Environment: real
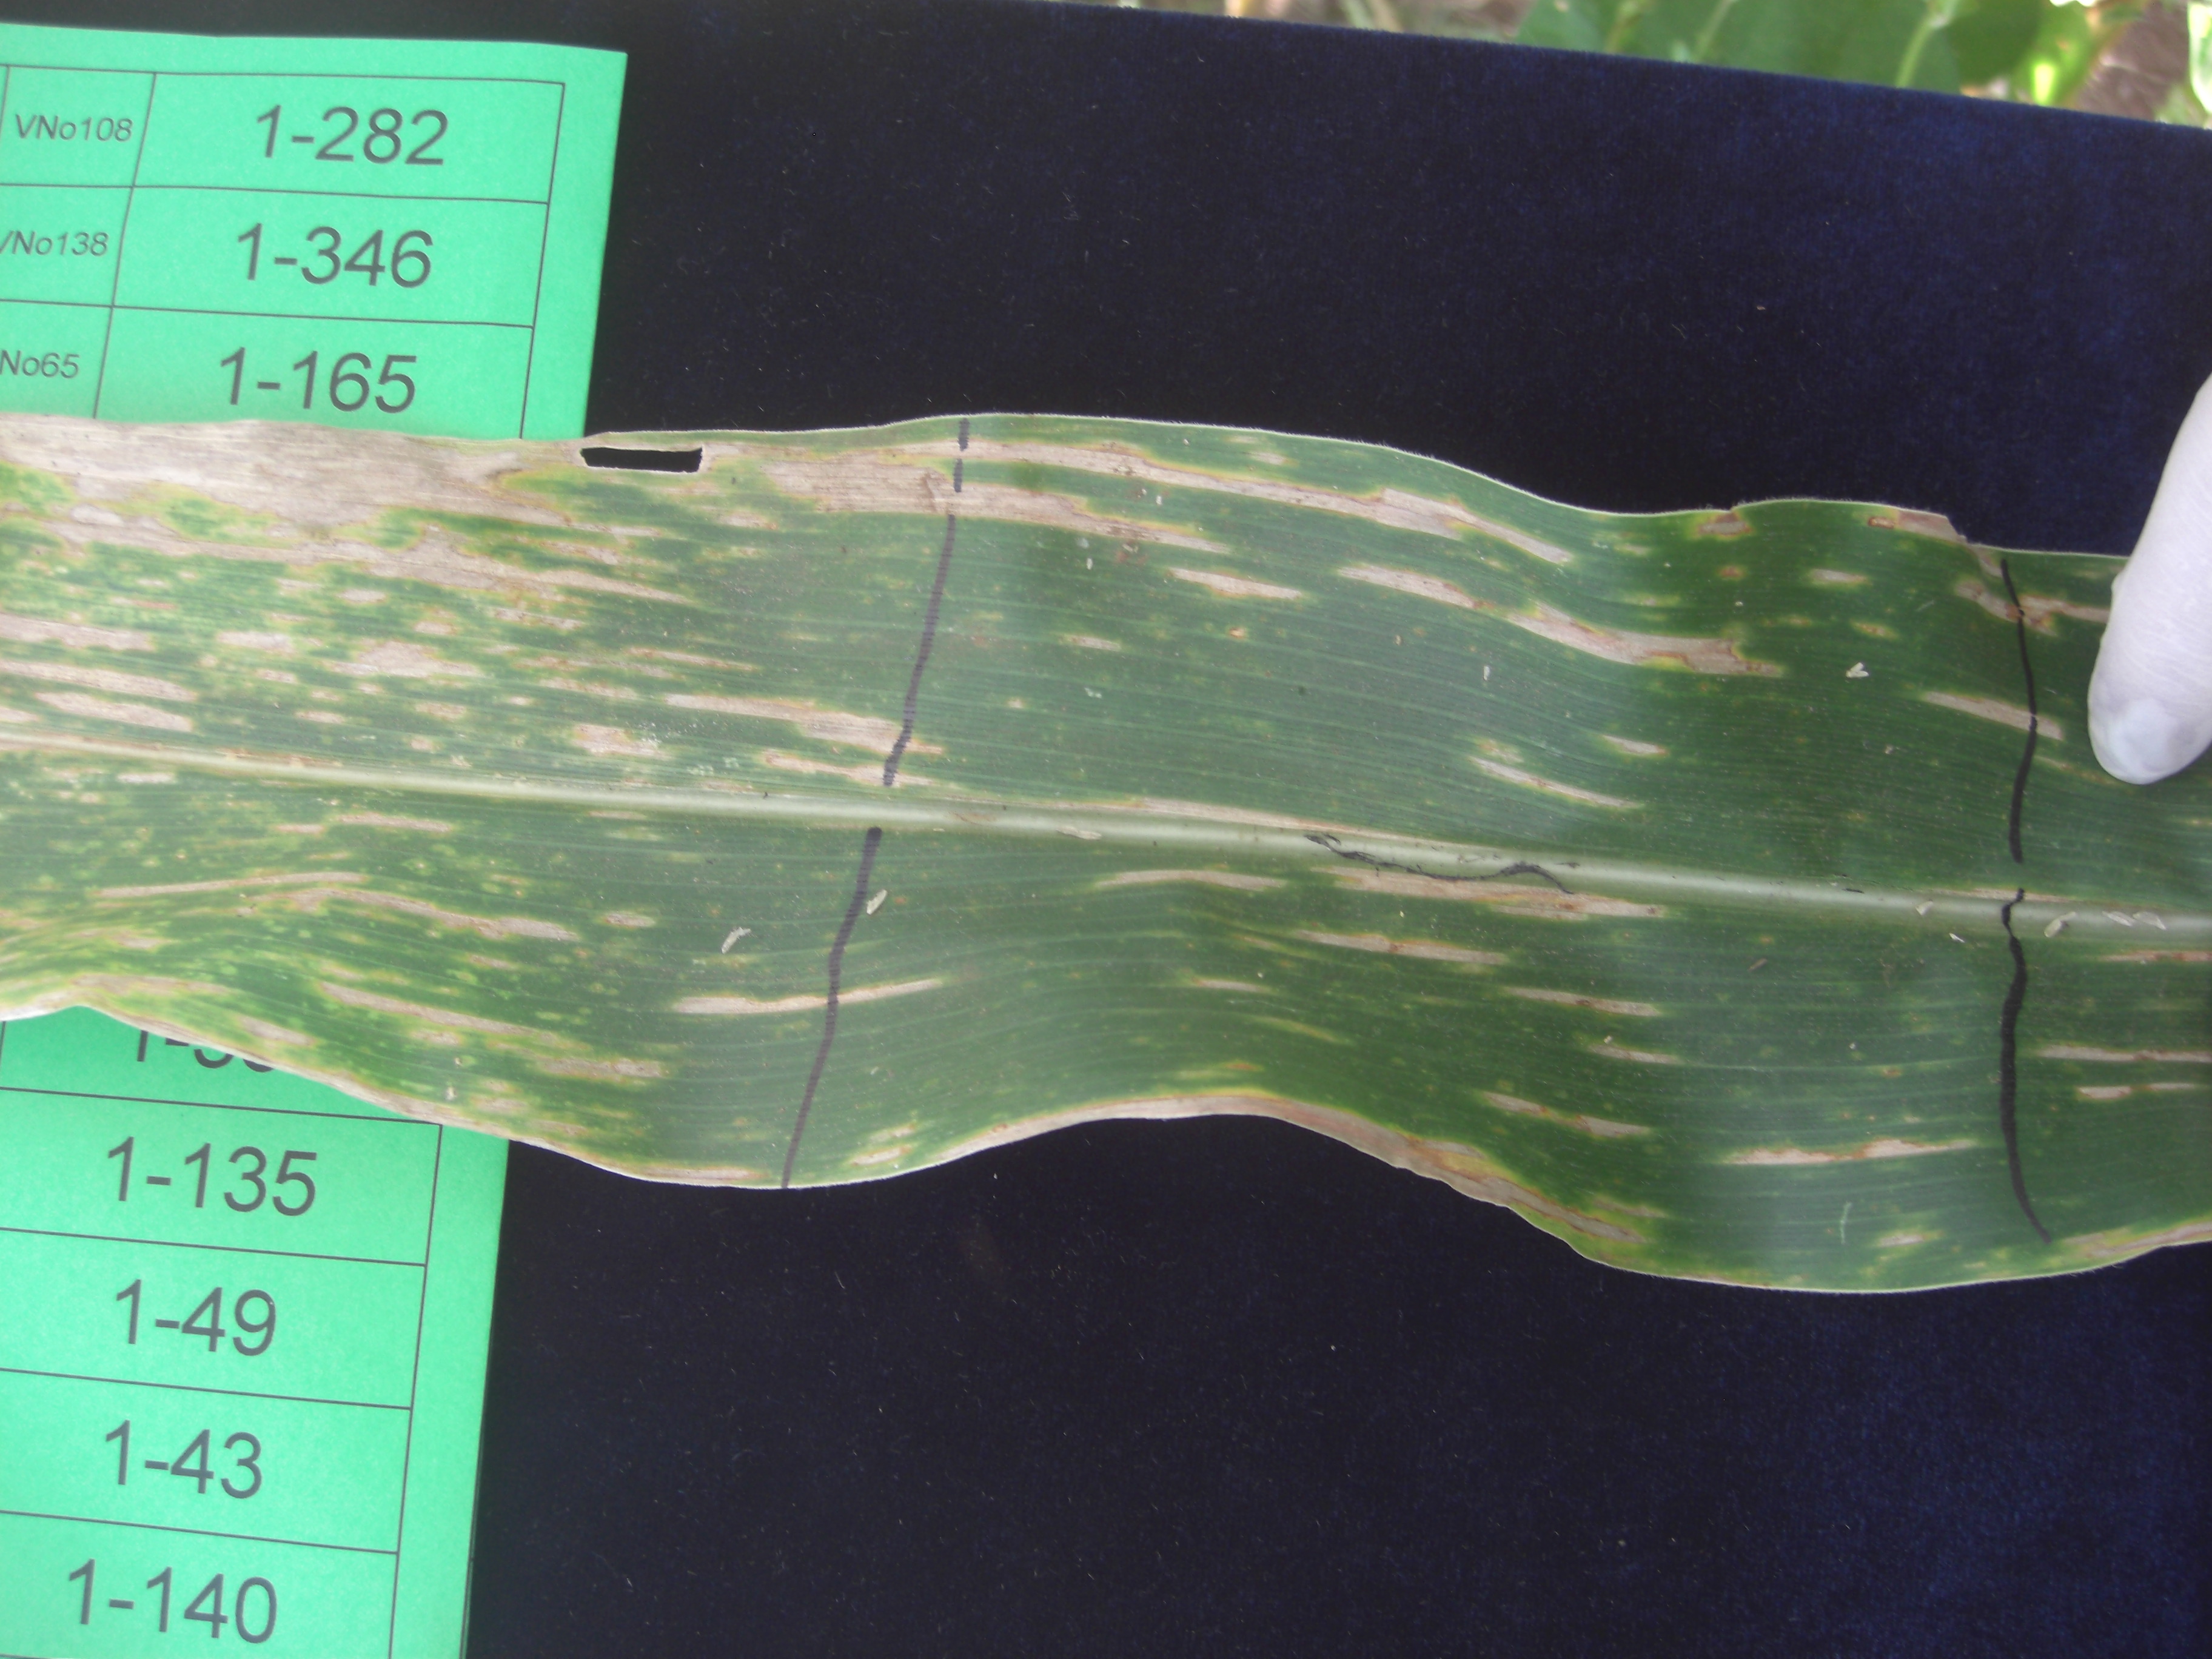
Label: gray_leaf_spot